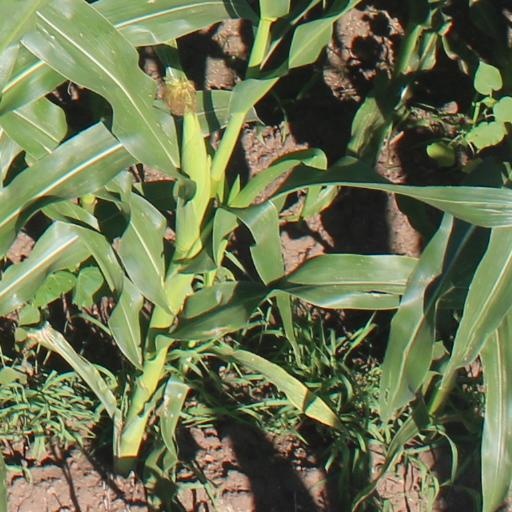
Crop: maize; corn